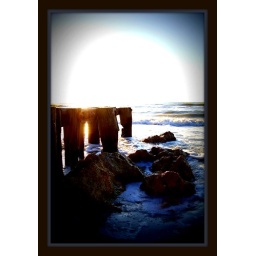
The late day surf gathers around some rocks and old pilings on a Naples beach just before sunset.